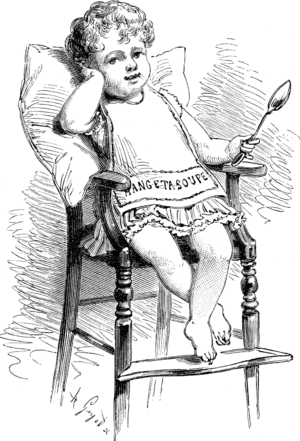
Serviettes d'enfants
Un bavoir, ou bavette, est un accessoire pour bébé et enfant. Un bavoir peut être utilisé dès la naissance pour protéger les vêtements de bébé de la bave ou des régurgitations. Un bavoir se porte sur la poitrine pour protéger les vêtements de l'enfant et éviter de les tacher lors des repas. Les bavoirs existent dans de nombreux modèles, coloris, tailles et matériels : coton, coton éponge, coton ciré, plastique etc. Les bavoirs se fixent au moyen de deux liens, un velcro ou un bouton pression. Certains modèles de bavoirs possèdent une poche réceptacle sur la partie avant afin de récupérer la nourriture.